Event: Nepal Earthquake
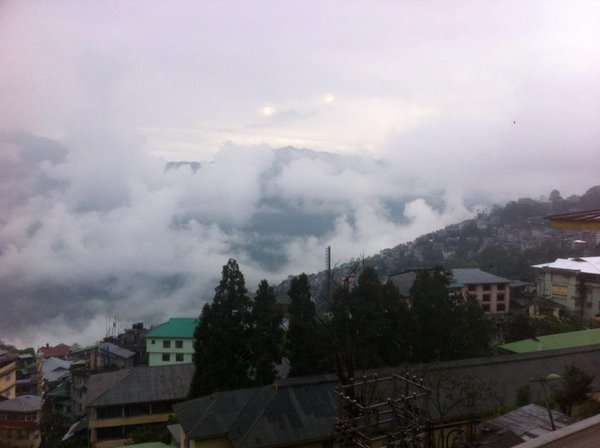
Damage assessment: no_damage